Vitreous hemorrhage

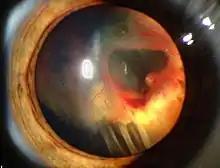
Slit lamp photograph showing retinal detachment with visible vitreous hemorrhage.

Vitreous hemorrhage is the extravasation, or leakage, of blood into the areas in and around the vitreous humor of the eye. The vitreous humor is the clear gel that fills the space between the lens and the retina of the eye. A variety of conditions can result in blood leaking into the vitreous humor, which can cause impaired vision, floaters, and photopsia.